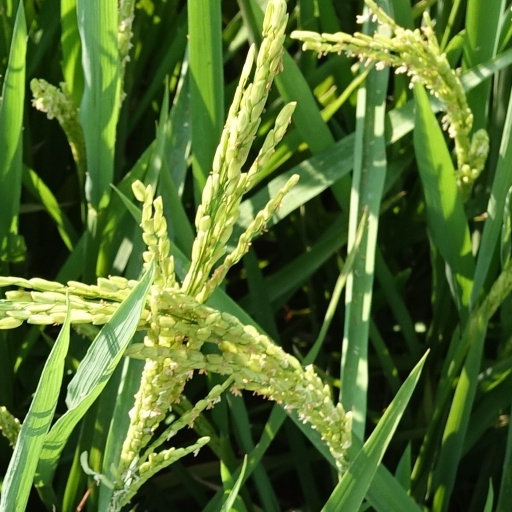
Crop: rice